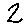
Label: 2